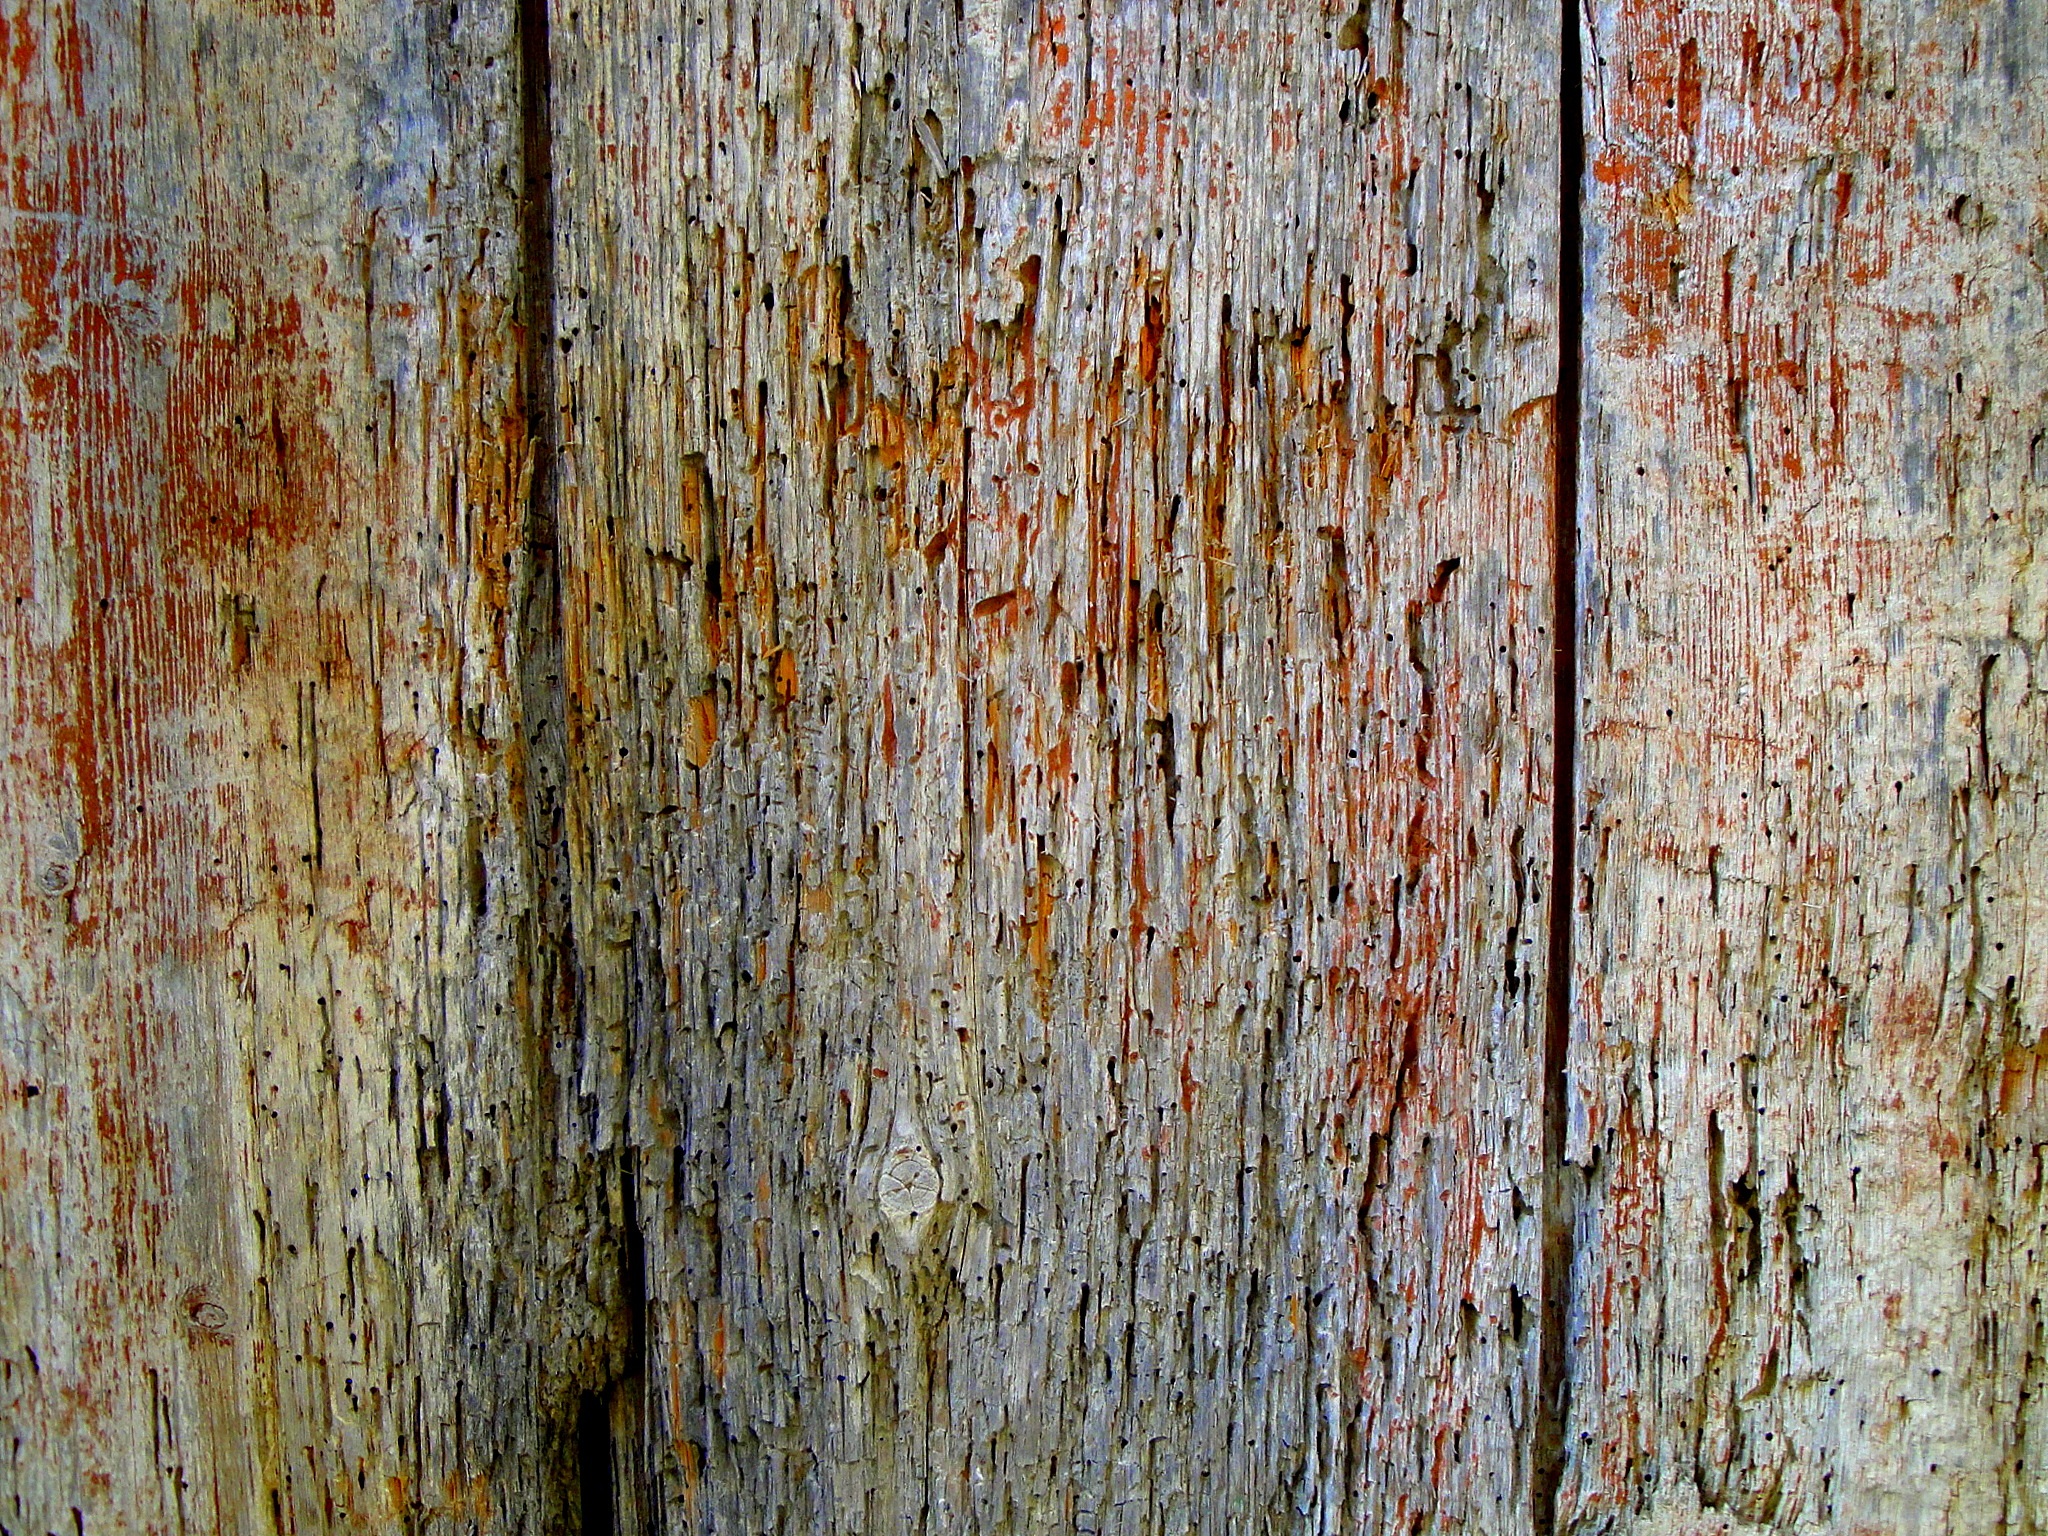
tree, nature, branch, plant, wood, vintage, texture, plank, leaf, trunk, old, wall, formation, pattern, color, birch, ancient, paint, grunge, material, weathered, old house, worn, background, wooden, backdrop, panel, aged, reconstruction, wood background, old paint, backgrounds and textures, backgrounds textures, wall background, background vintage, shabby house, needs redecorating, reconstruction project, plant stem, woody plant, land plant